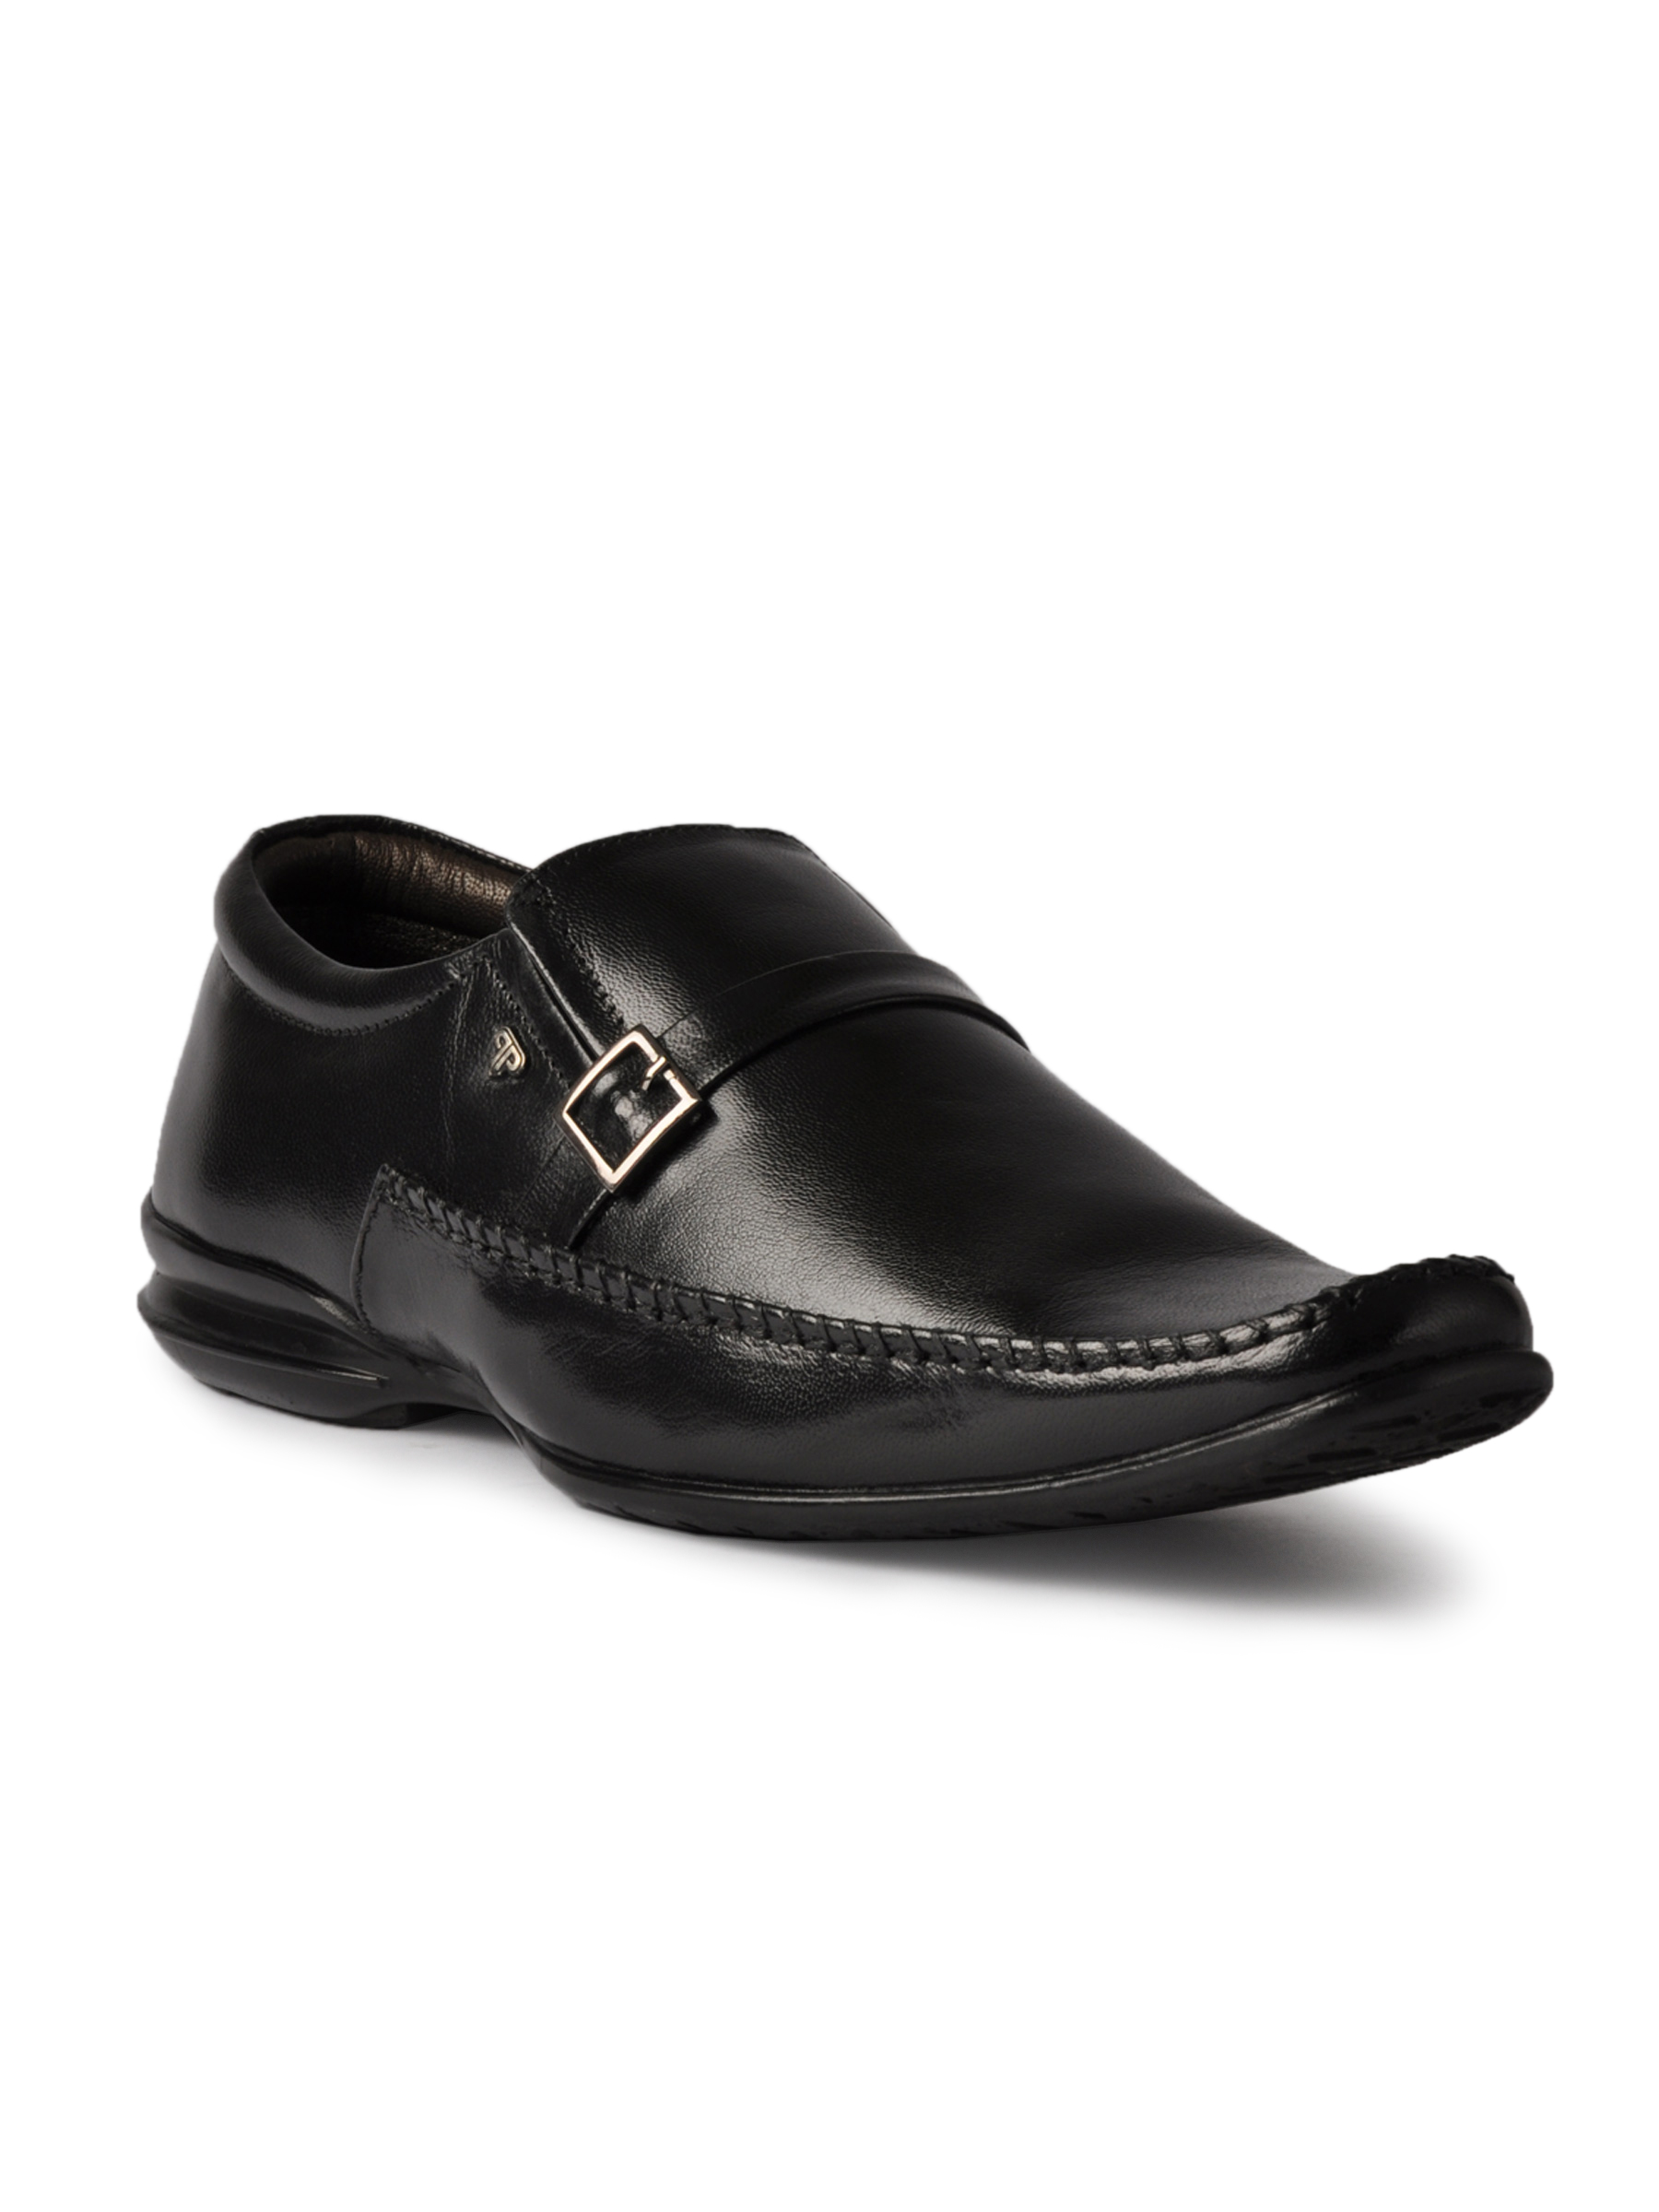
Provogue Men Formal Black Formal Shoes
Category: Footwear / Shoes / Formal Shoes
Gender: Men
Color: Black
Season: Spring 2012
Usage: Formal